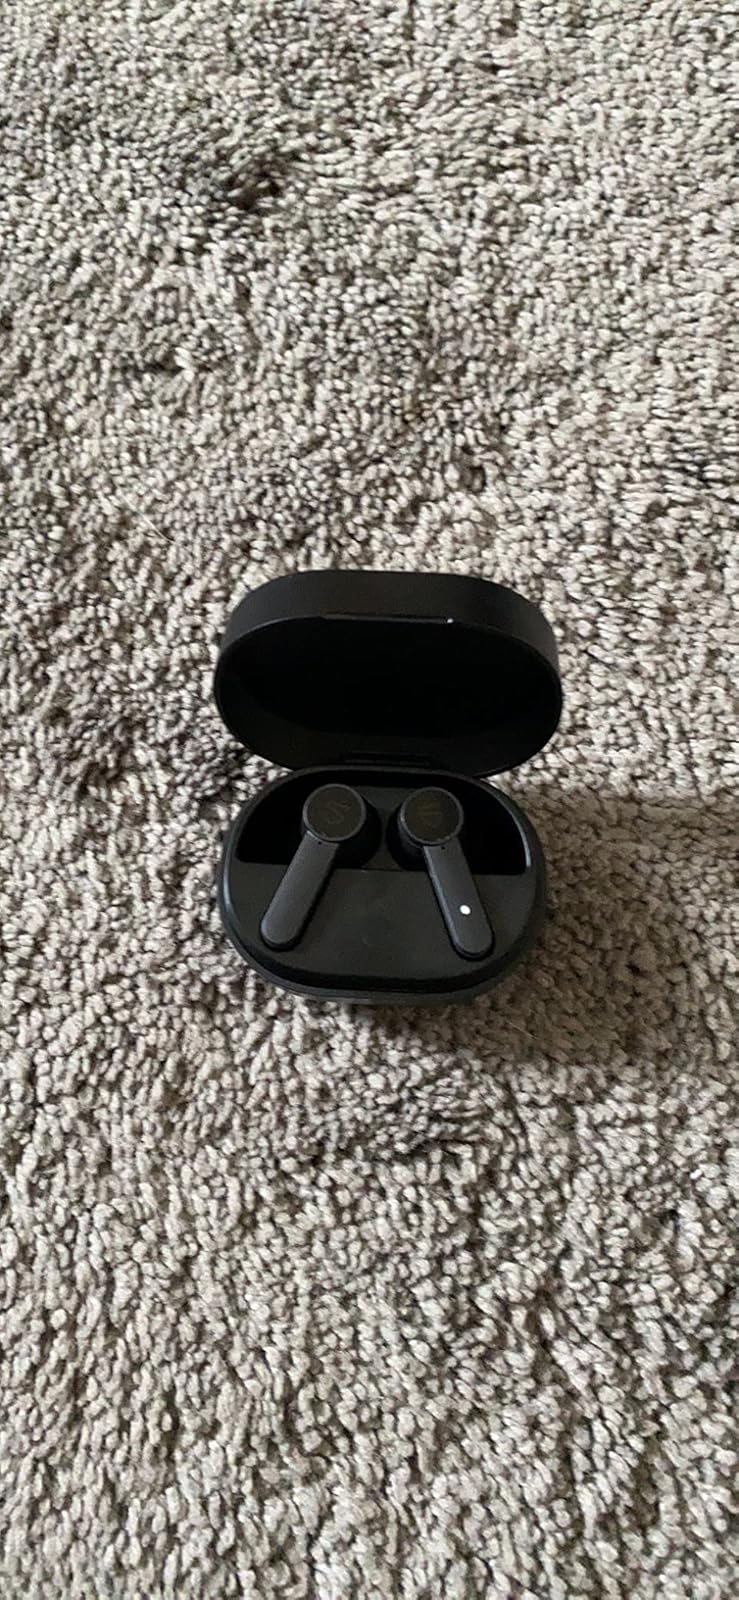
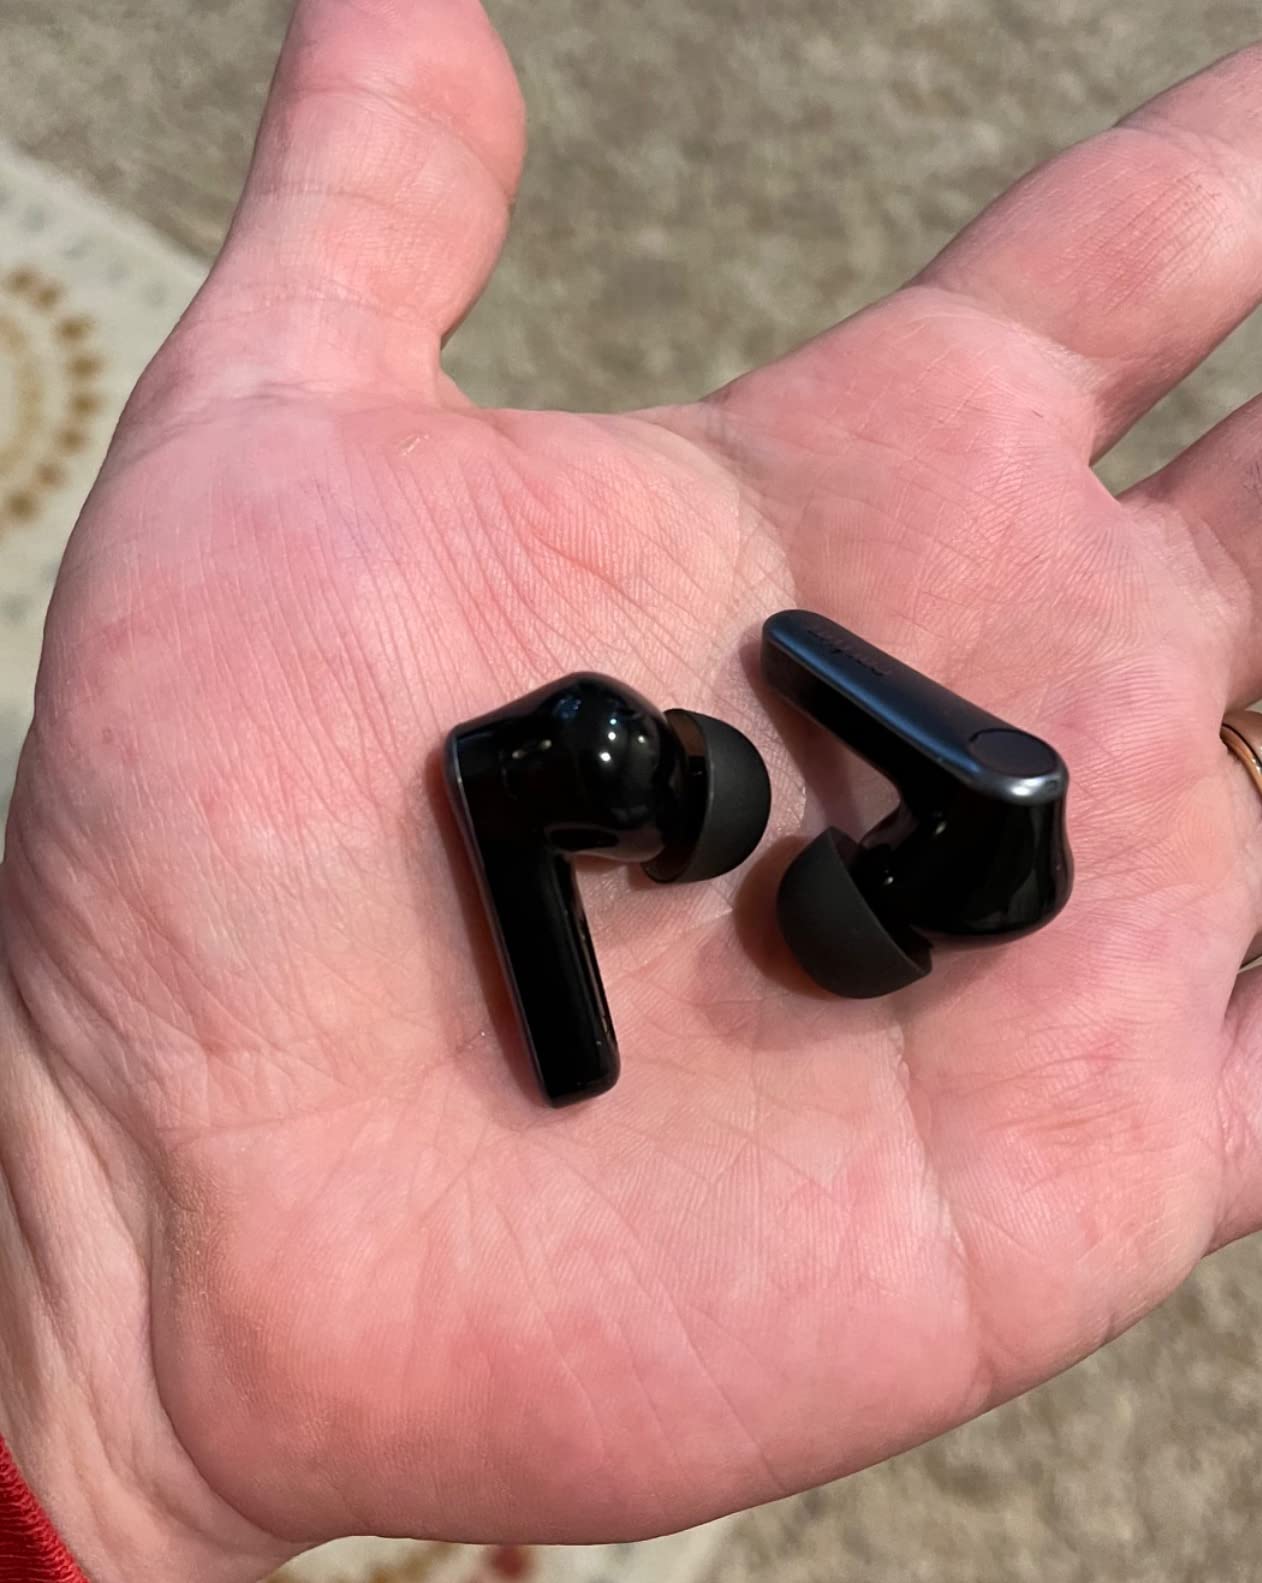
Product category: earbuds
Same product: no